History of Hawaii

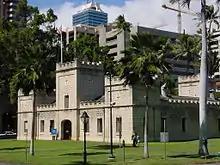
ʻIolani Barracks, 2007

Alexander Liholiho was born on February 9, 1834, in the capital of the country, Honolulu. 21 years later he took the throne and the name Kamehameha IV. He studied at the Chiefs' Children's School and learned French from Protestant missionaries. The princes did not have a happy experience at the school and were often sent to bed hungry. Liholiho left the school when he was 14 and began studying law. In his late teens, Liholiho began traveling with his brother, Lot Kapuāiwa, in an attempt to establish Hawaii's presence as an independent nation. They travelled to nations such as the United States, France, and Panama. After an 1849 French attack by Admiral de Tromelin, Liholiho was tasked with trying to improve relations with France. Liholiho and Kapuaiwa were accompanied by Gerrit P. Judd to France with hopes of a treaty. After three months they ultimately failed and returned to the islands. Following his return he was appointed to Kamehameha III's privy council in 1852.